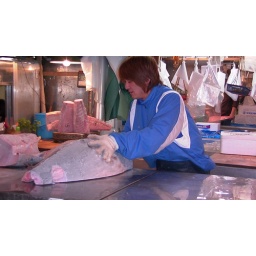
the fish market in tokyo